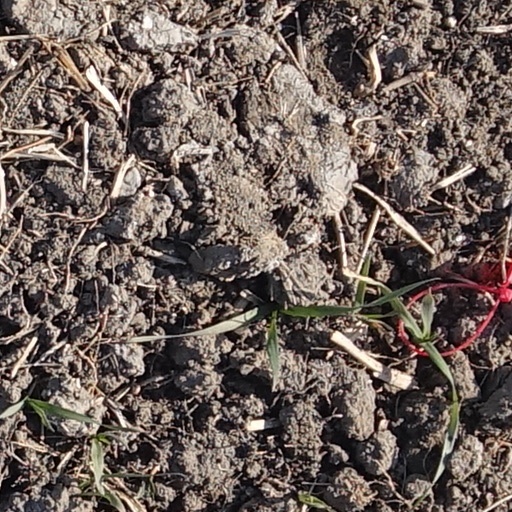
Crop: wheat